Jacob Aaron Westervelt

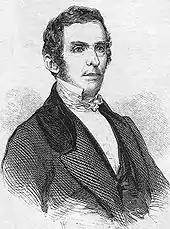
Westervelt in 1845

Westervelt was politically an ardent but not very active Democrat. In 1840 he was elected to the Common Council, in which he served for two years as an Alderman from the thirteenth ward. Westervelt stepped back from active political involvement for a couple of years, but remained a shrewd observer of current affairs and recognized nuisances and the needs of the people of "his" town. He witnessed sharply increasing taxes between 1850 and 1852 and the establishment of a reform movement that began to decry excessive government spending. Grand jury revelations of widespread corruption on the common council heightened such concerns. Reformers mobilized and ran the Democratic incumbents out of office, electing in their place a combination of Whigs and reform Democrats committed to "economy" in government. In November 1852 Westervelt was nominated for Mayor of the city by reformist representatives of the Democratic party. The mayoralty election was held at the same time as the presidential election, and the Democrats were successful in both.